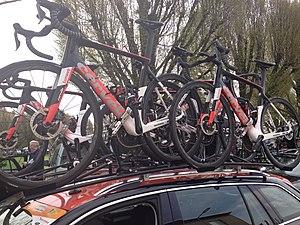
La saison 2019 de l'équipe cycliste féminine Sunweb est la neuvième de la formation. L'effectif est quasiment stable avec l'arrivée de la jeune sprinteuse norvégienne Susanne Andersen, ainsi que de la polyvalente Janneke Ensing et Georgi Pfeiffer. Au niveau des départs, la spécialiste du contre-la-montre néerlandaise Ellen van Dijk quitte l'équipe. C'est également le cas de la grimpeuse américaine Ruth Winder.